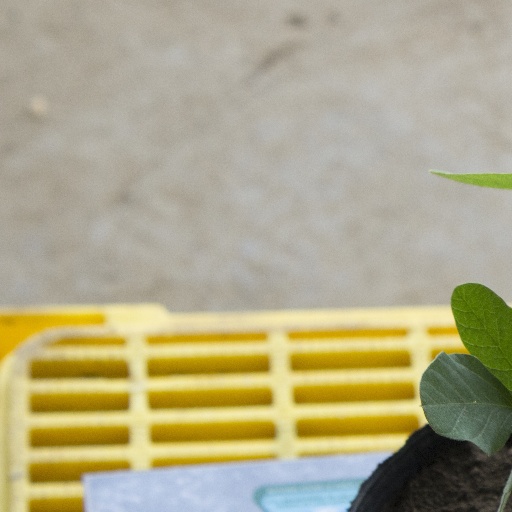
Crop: soybean